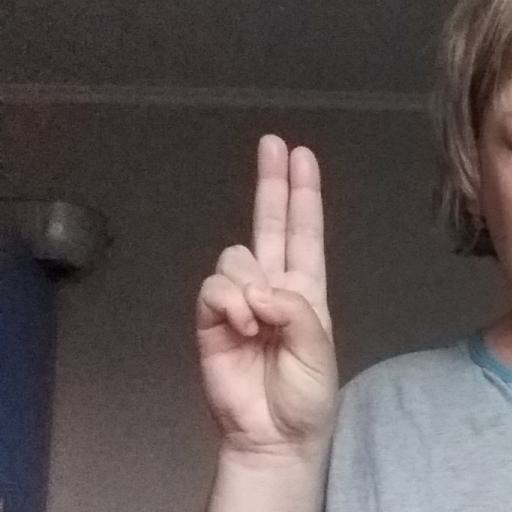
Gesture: two_up